Yufang Jin

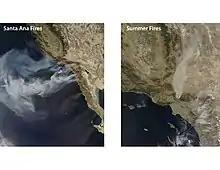
Jin's research for NASA on the relationship between Santa Ana winds and Southern California Fires.

After receiving her Ph.D., Jin worked as a postdoctoral research associate at the Department of Geography of Boston University. In 2003 she continued her geographical work as an assistant research scientist for the University of Maryland. In 2005, she entered University of California Irvine's Department of Earth System Science, and began her work as an assistant and associate research scientist. Jin has remained in the UC system, and since 2014 has worked as an assistant professor in remote sensing and ecosystem change for the Department of Land, Air and Water Resources at University of California, Davis/